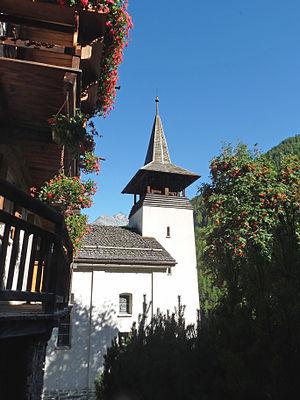
Eglise de Grimentz (Valais, Suisse)